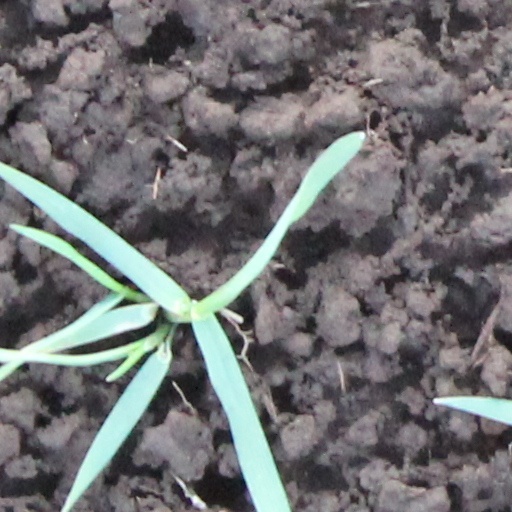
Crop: wheat